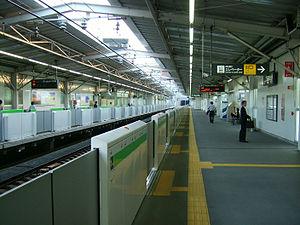
La gare de Fudō-mae est une gare ferroviaire de la ville de Tokyo au Japon. La gare est gérée par la compagnie Tōkyū.